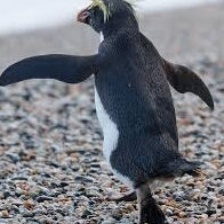
Species: FIORDLAND PENGUIN
Scientific name: EUDYPTES PACHYRHYNCHUS
ImageNet parent category: king_penguin